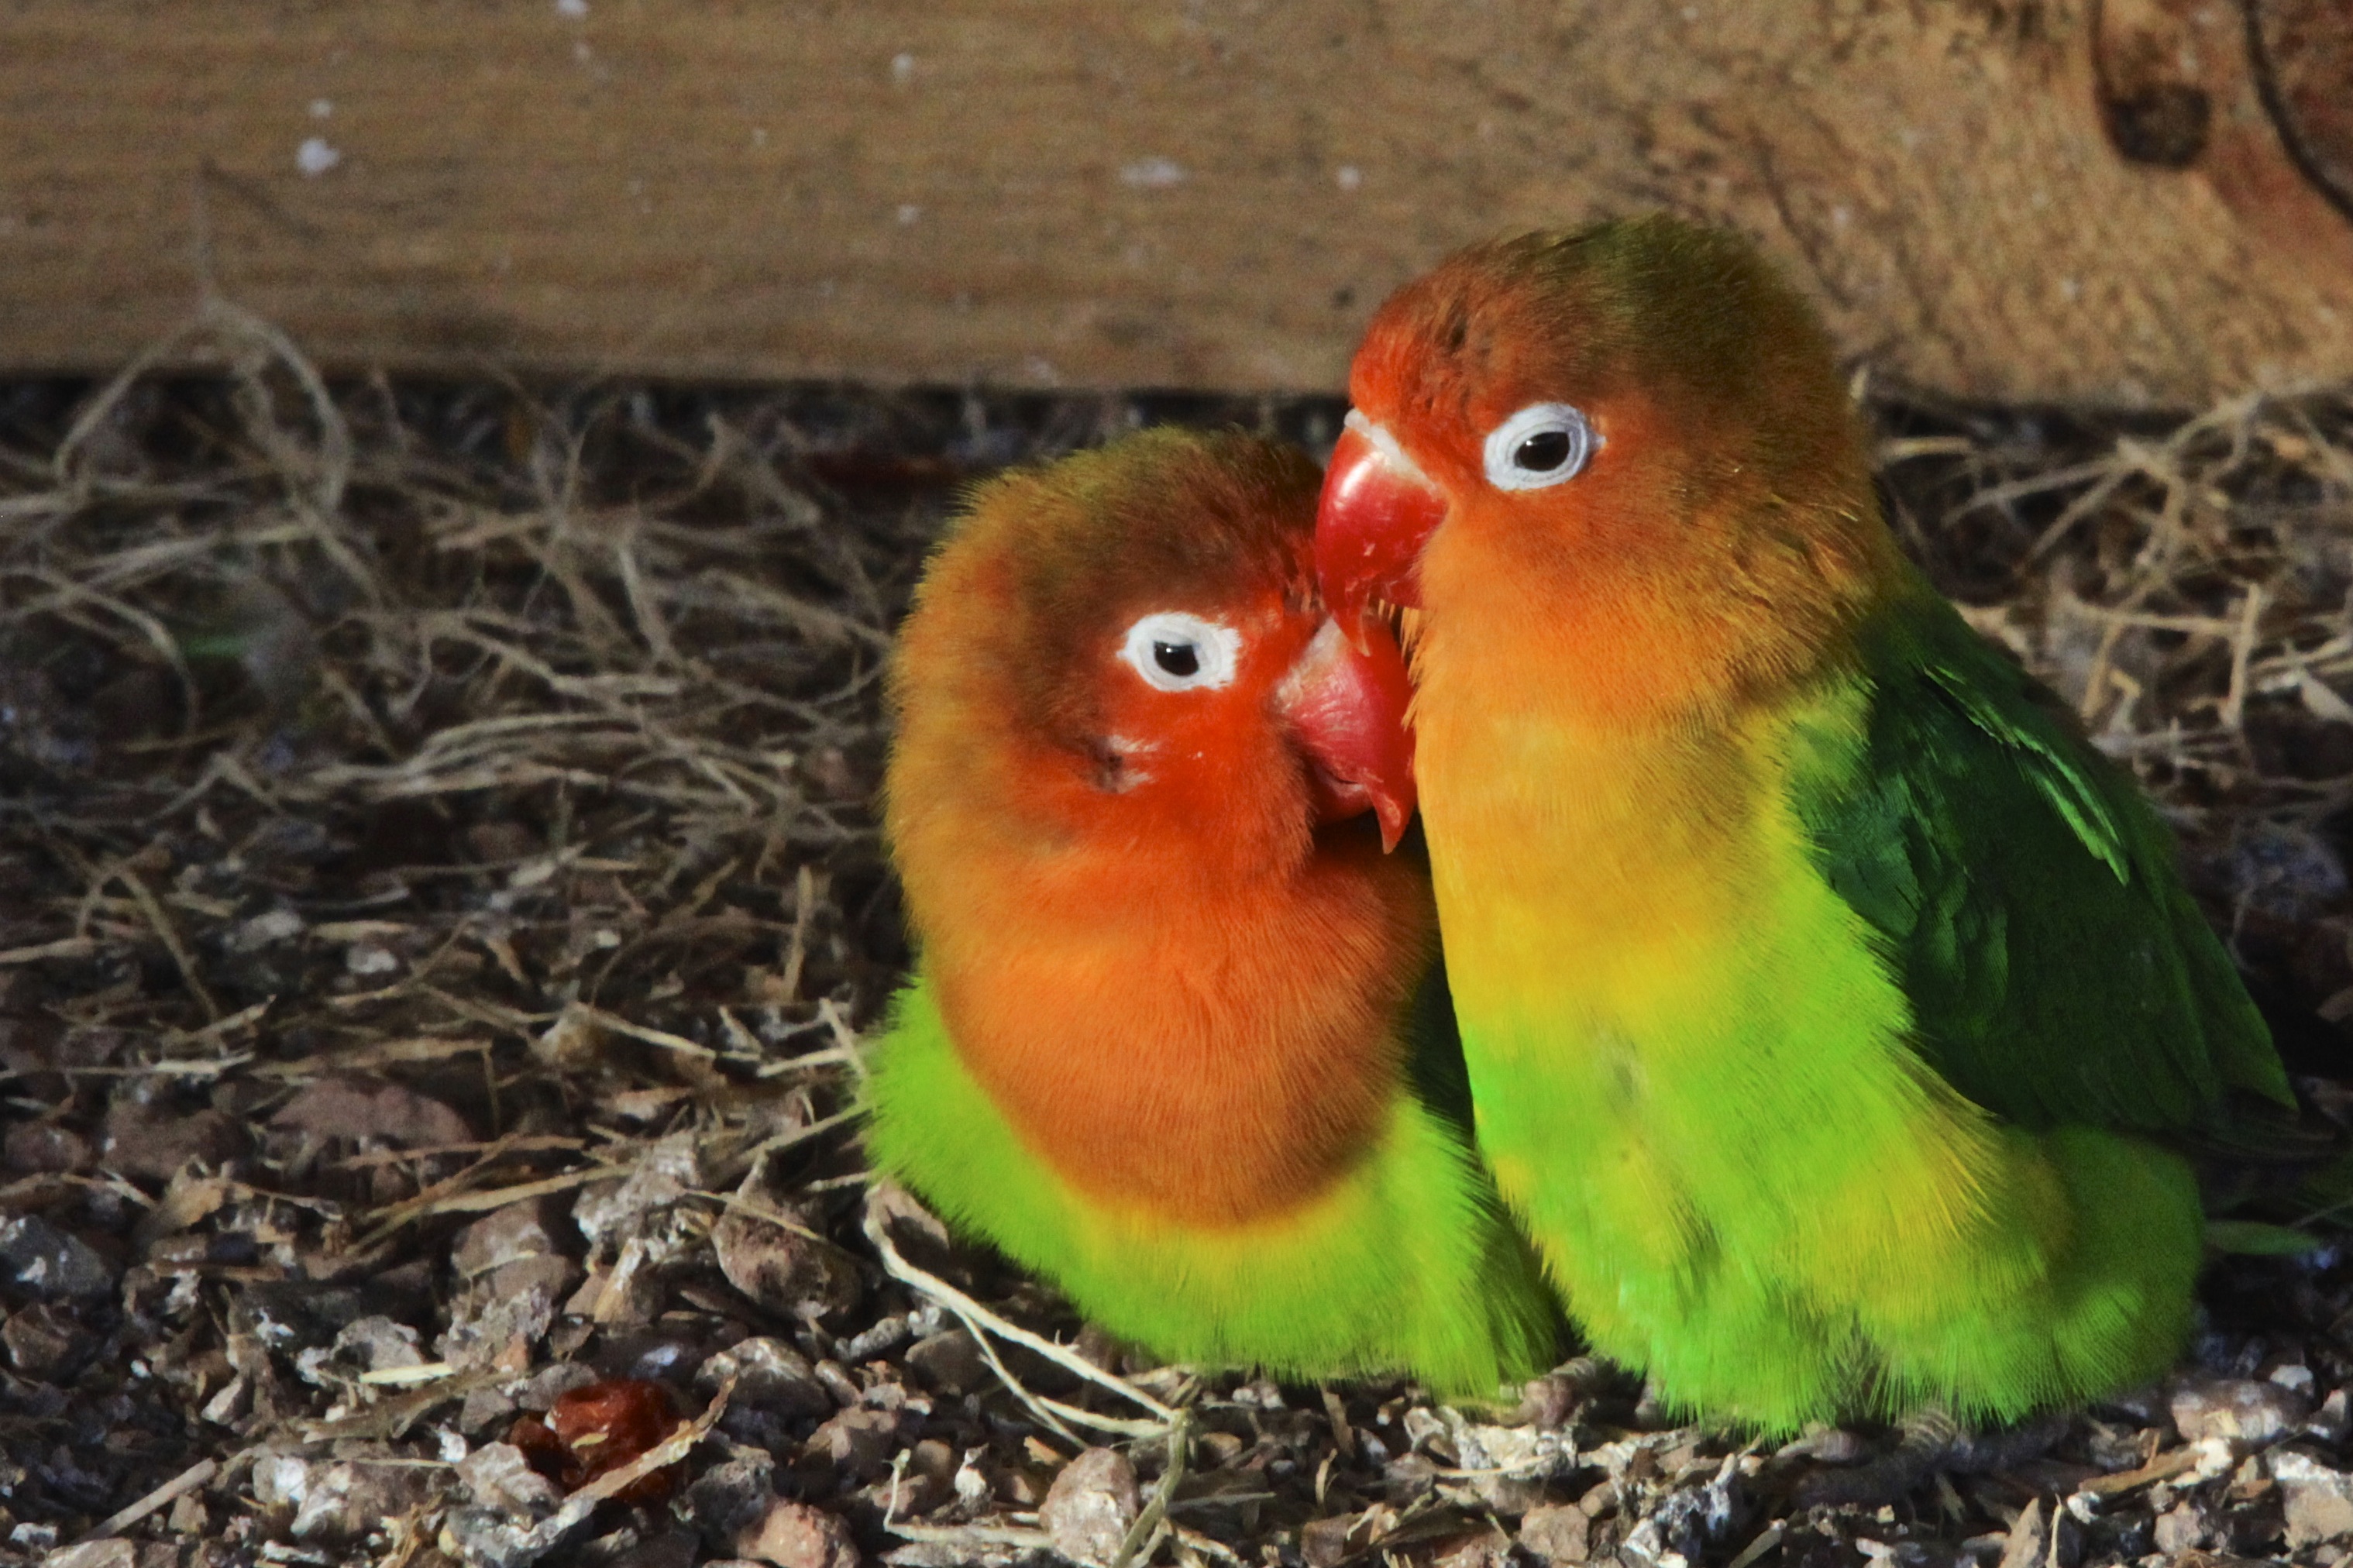
bird, wildlife, beak, couple, fauna, lorikeet, lovebird, birds, colors, vertebrate, parrot, parakeet, common pet parakeet